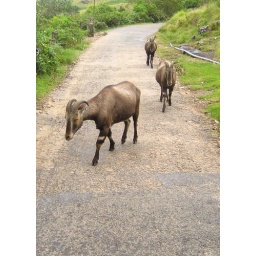
Nilgiri Tahr, the endangered mountain goat. They take a stroll along the road in the Eravikulam National Park, Munnar